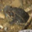
Label: frog